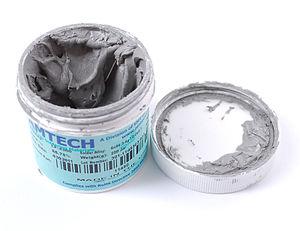
Une crème à braser est une suspension d'une poudre métallique dans un liquide visqueux appelé flux de brasage. La crème à braser est utilisée pour souder des CMS sur des cartes électroniques.